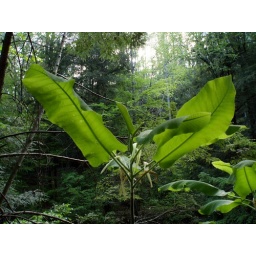
These have huge leaves that blanket the forest floor in fall.